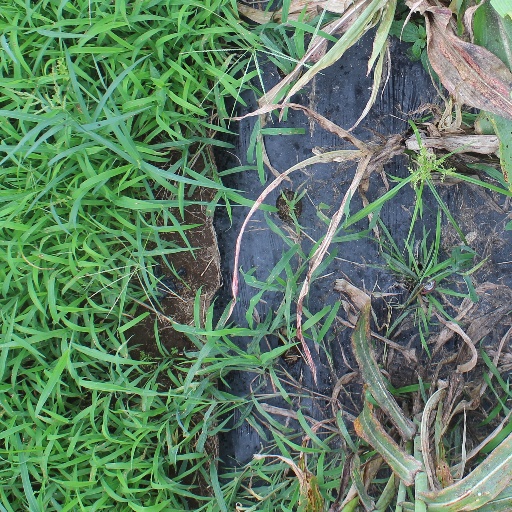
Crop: sorghum